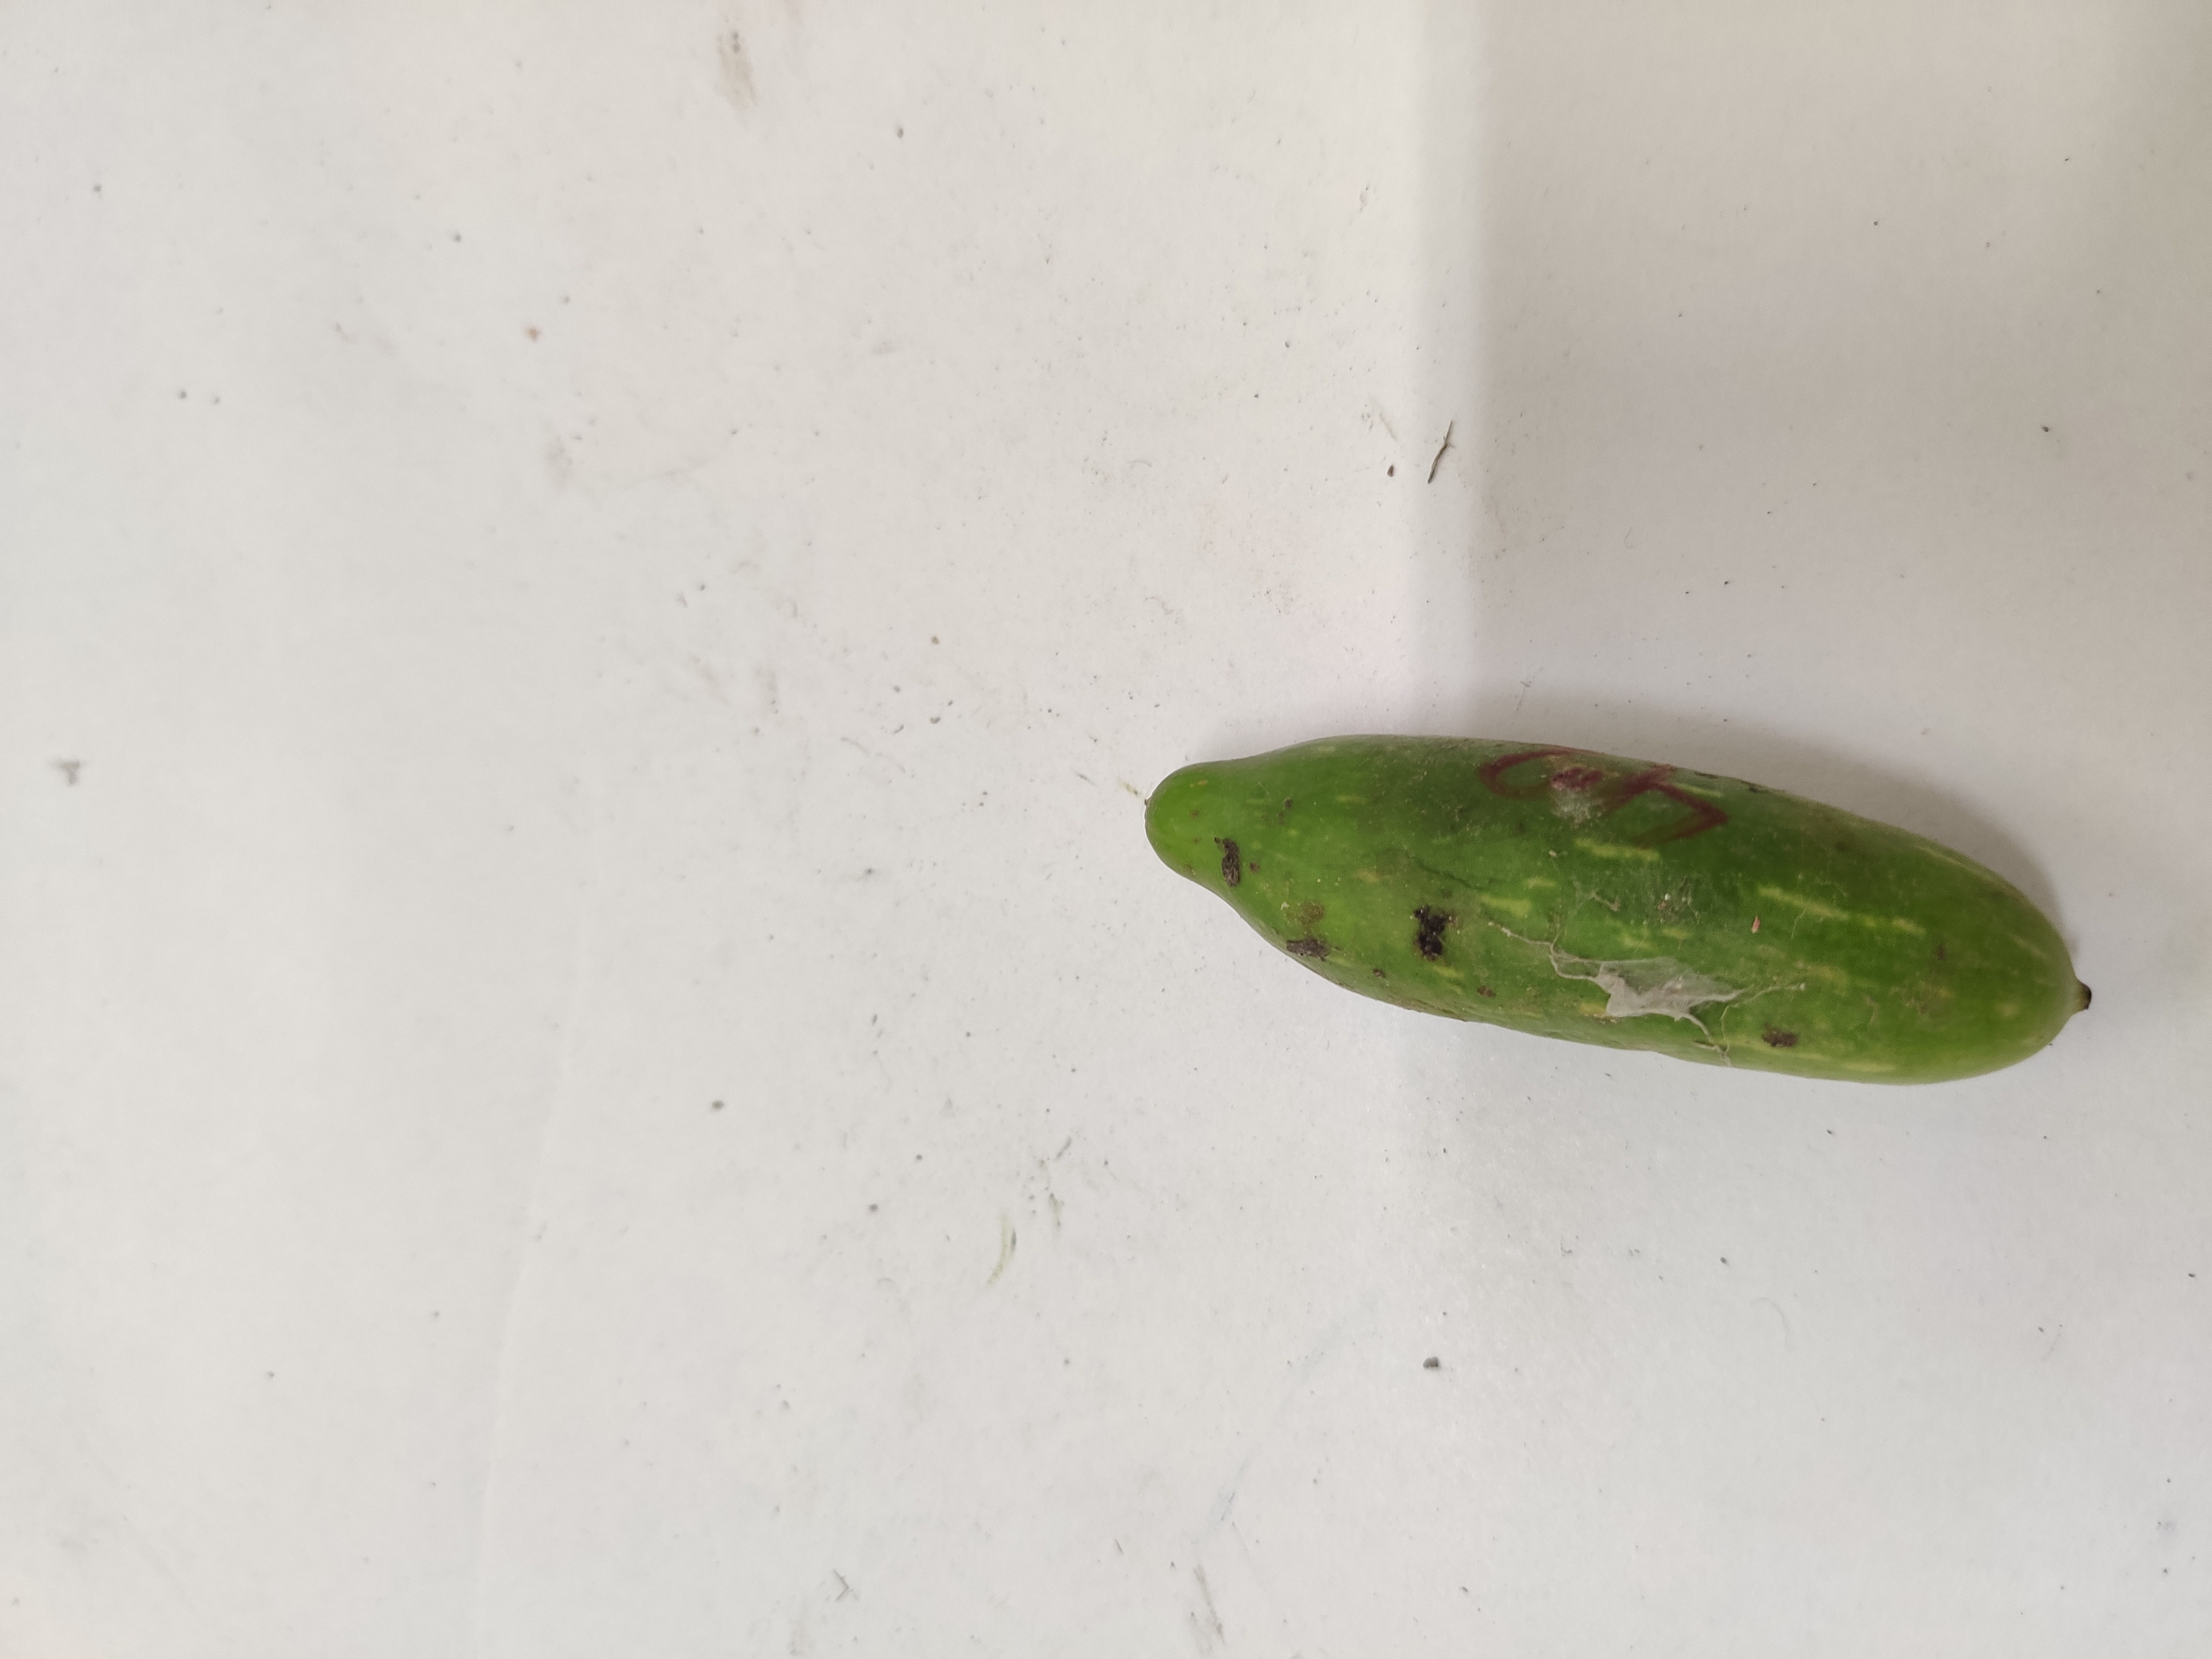
Crop: Ivy Gourd
Condition: Damaged